Markfield Beam Engine and Museum

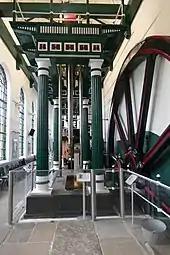
The 27 ft flywheel on display

The sewage works opened in 1864, The scheme was led by the Tottenham and Wood Green Drainage Board, and was connected to the London County Council drainage system and the Northern Outfall Sewer. The current beam engine was built by Wood Brothers of Sowerby Bridge, Yorkshire, in 1886 and commissioned in 1888, replacing an earlier 45 horsepower beam engine. It is the only surviving Wood Brothers eight column engine in situ. It was used continuously from its installation until 1905, when it was relegated to occasional duty for stormwater pumping. The works were finally closed for operation in February 1964, having been replaced by Deephams Sewage Treatment Works in Edmonton.